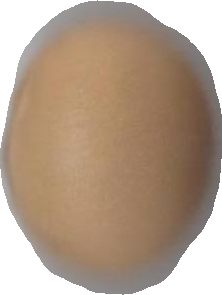
Variety: Grobogan